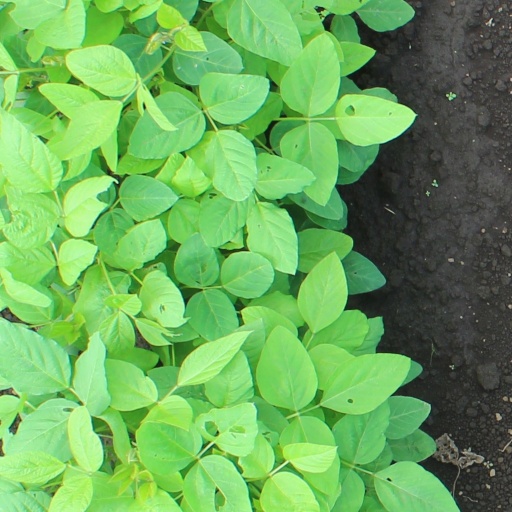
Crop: soybean